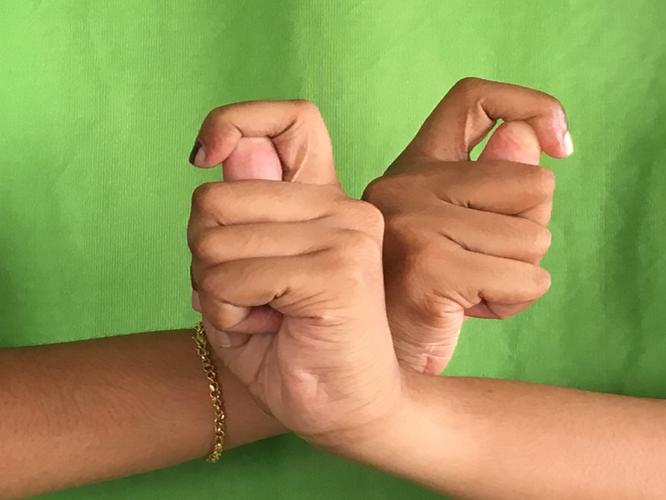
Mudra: Berunda
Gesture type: double_hand